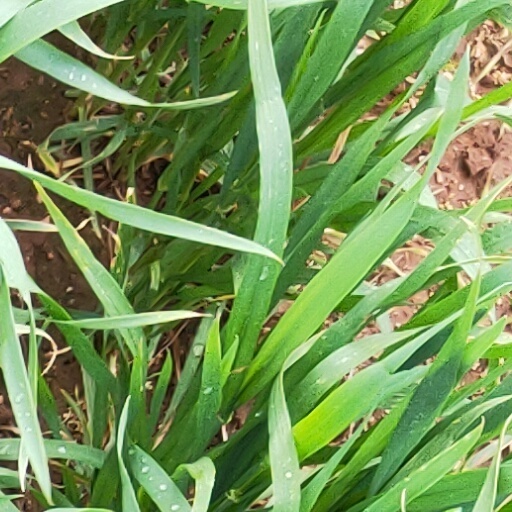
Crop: wheat